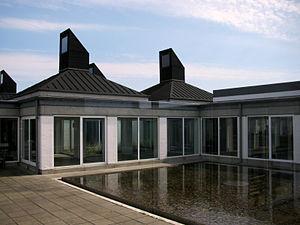
Skagen Odde, aussi Skagens Odde, est une péninsule sableuse qui s'étend sur 30 km vers le nord-est dans la partie la plus au nord du Vendsyssel dans le Jutland, Danemark.